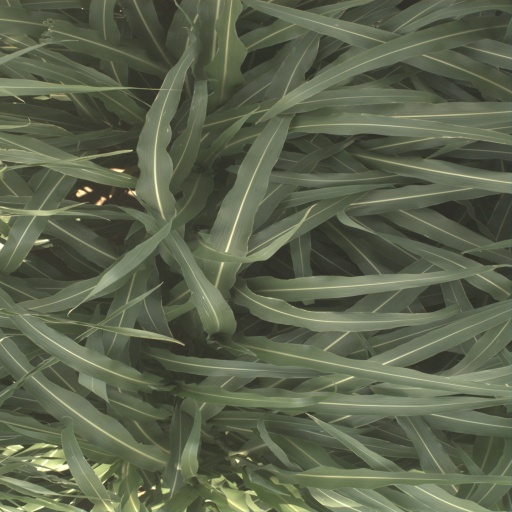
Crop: sorghum